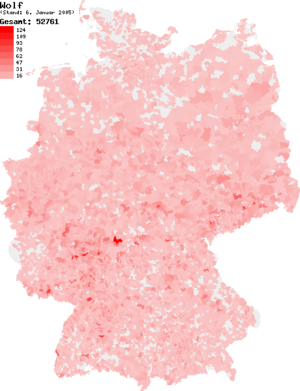
Wolf, qui est le mot allemand, anglais et néerlandais pour loup, peut désigner :